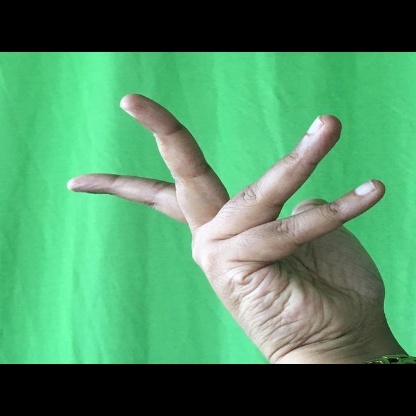
Mudra: Alapadmam